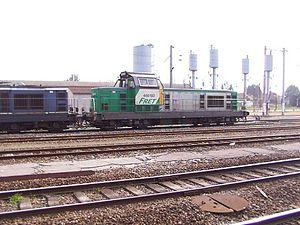
Les BB 66000 constituent une importante série de locomotives diesel de la SNCF.